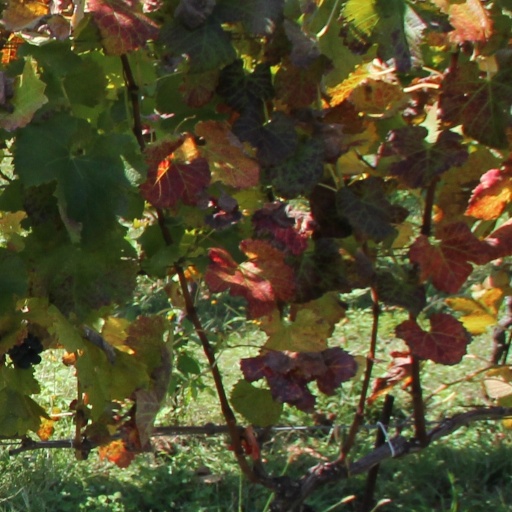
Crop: grape